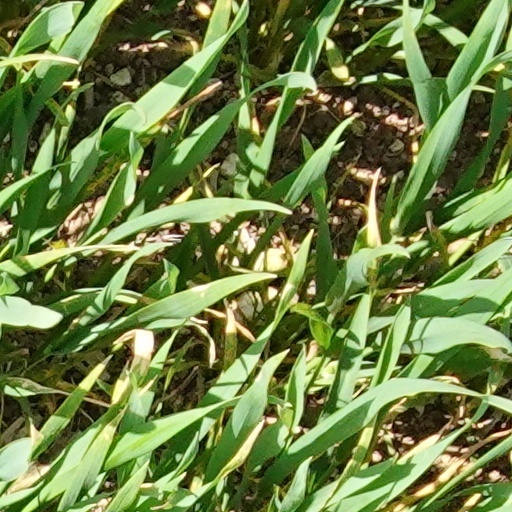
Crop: wheat